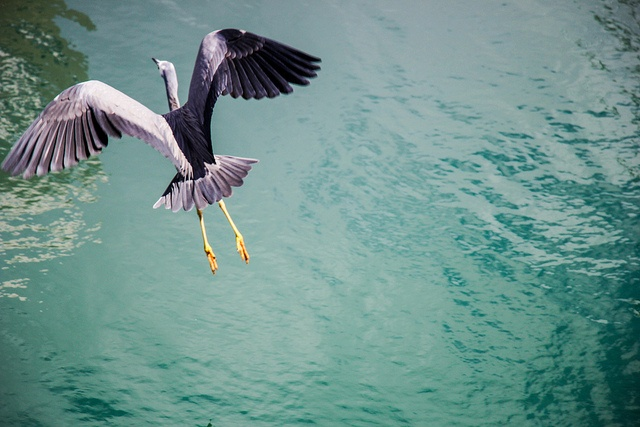
A crane is flying over a large pool of water.
A large bird flying over a body of water.
A crane flying over a body of water
Large, elegant bird in flight, with trailing legs above a body of water.
a large long winged bird flying over the water